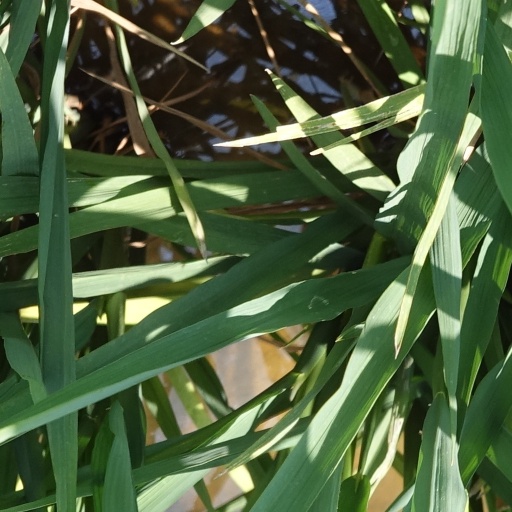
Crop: rice